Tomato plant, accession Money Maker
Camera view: tilt-top (135 deg); turntable rotation: 60 degrees
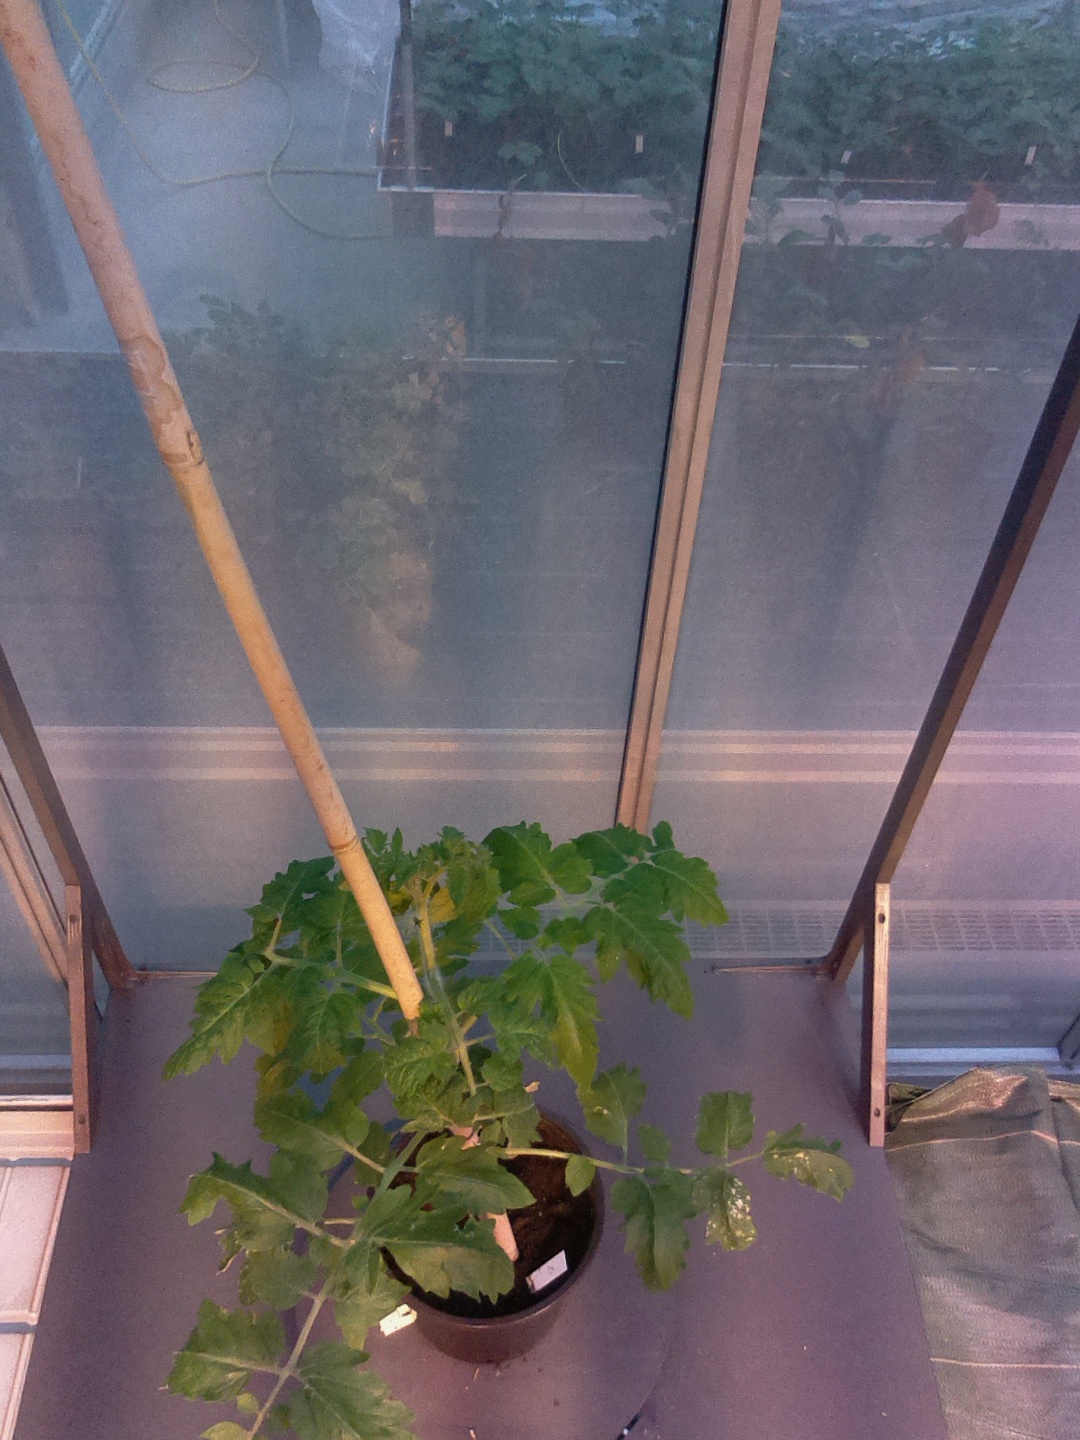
BBCH growth stage 53: 3 inflorescences visible